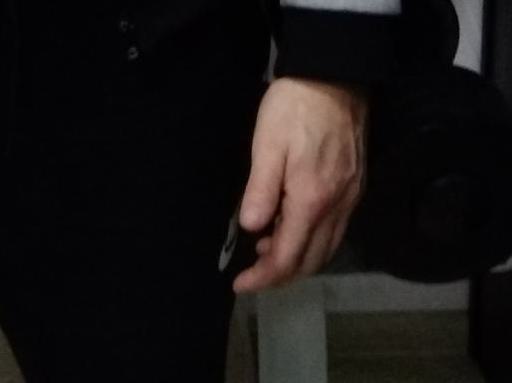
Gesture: no_gesture